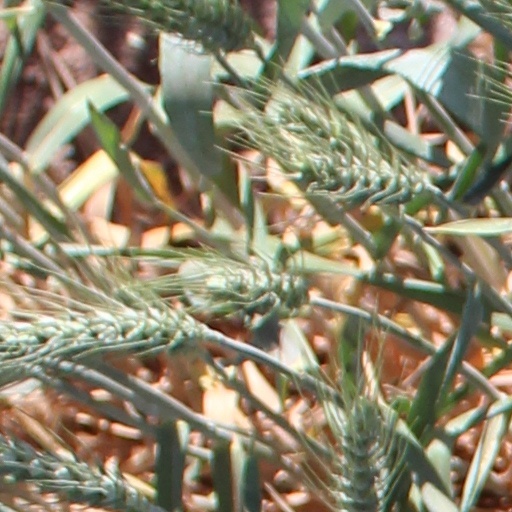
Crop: wheat